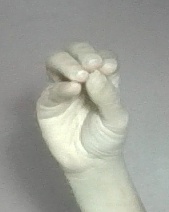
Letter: ha